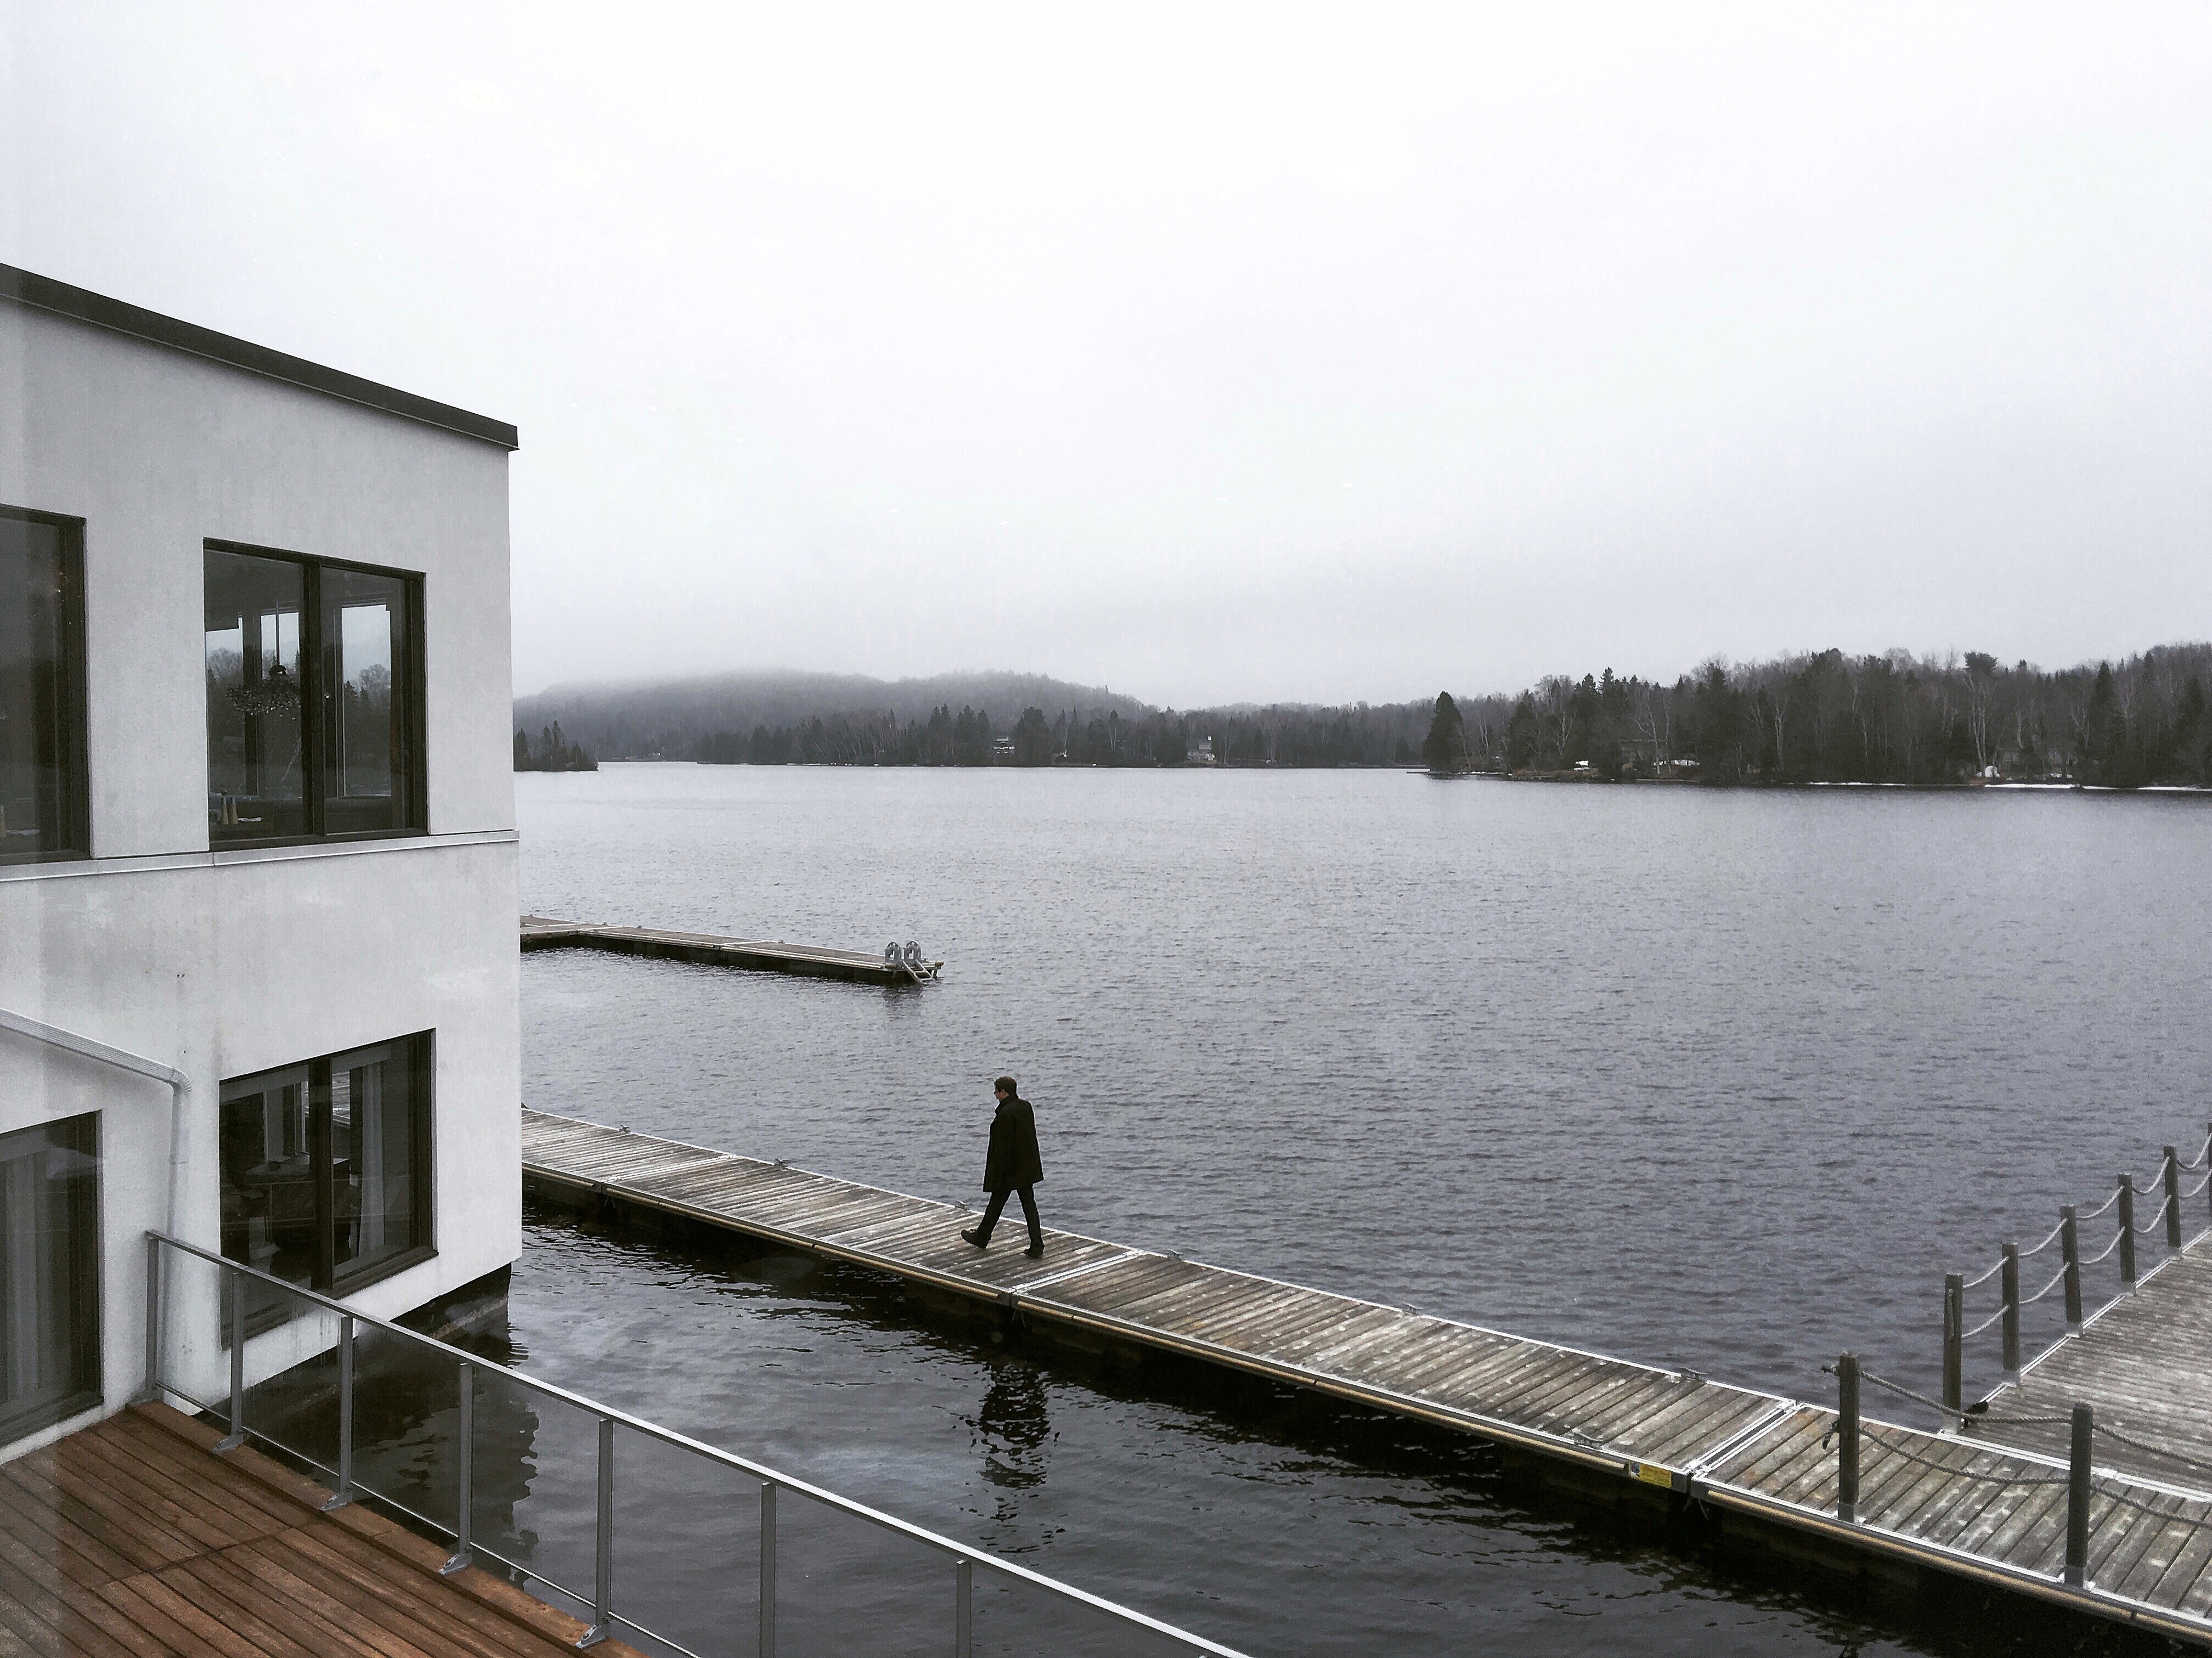
water, reflection, waterway, atmospheric phenomenon